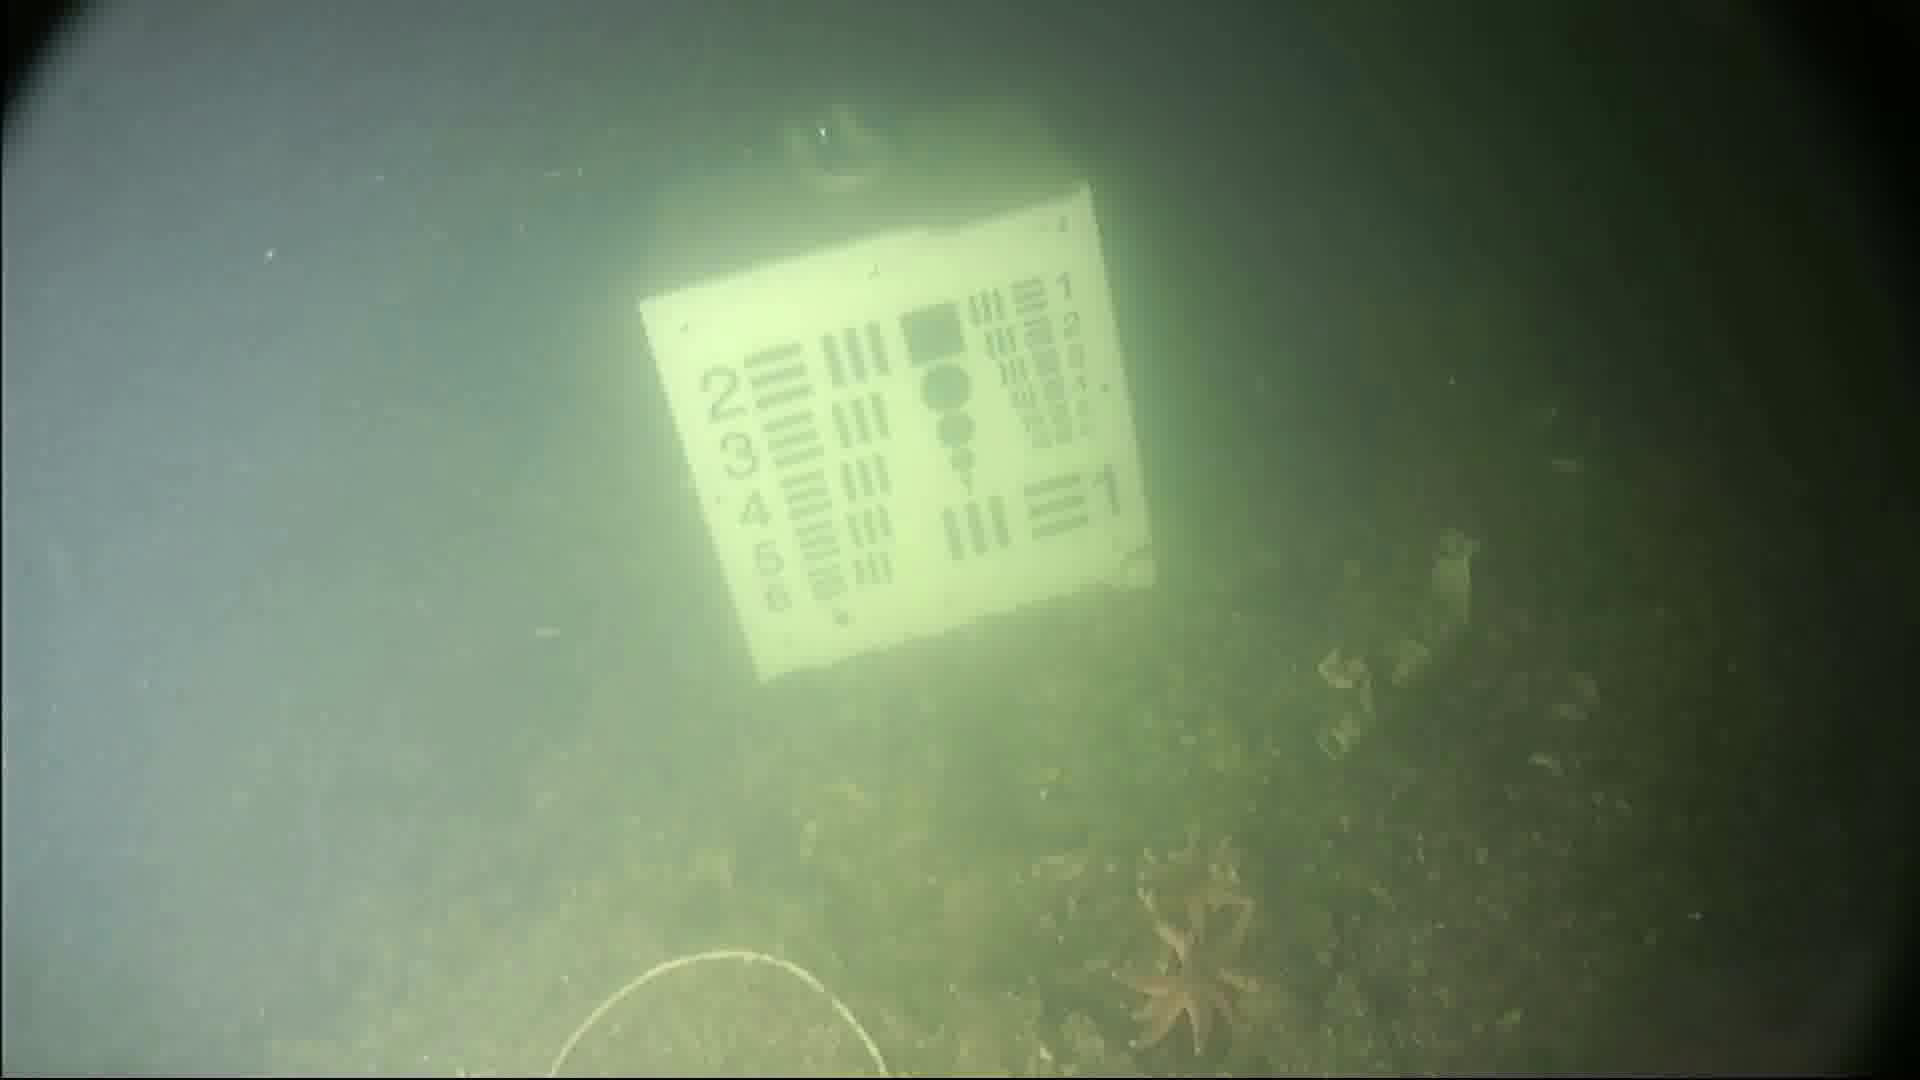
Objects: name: starfish